Buffaloed

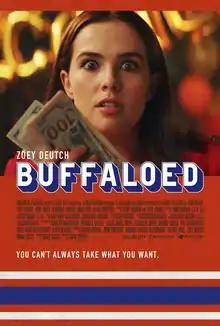
Theatrical release poster

Buffaloed is a 2019 American crime comedy drama film directed by Tanya Wexler and written by Brian Sacca. It stars Zoey Deutch as a paroled convict who, in an effort to escape her hometown of Buffalo, New York, cons and hustles for money and becomes a debt collector, while battling debt herself. Judy Greer, Jermaine Fowler, Noah Reid, and Jai Courtney also appear in supporting roles.